Winslow Road railway station

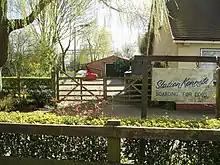
Station site in March 2005.

The station was opened by the Aylesbury and Buckingham Railway (A&BR) on 23 September 1868 as part of its route from to where it joined the Buckinghamshire Railway's Oxford to Bletchley line. The line was single track and worked from the start by the Great Western Railway, which provided a service of three trains each way daily. The A&BR, which had for some time been in a parlous financial state, was absorbed by the Metropolitan Railway with effect from 1 July 1891. From 2 April 1906, all Metropolitan services north of Harrow South Junction to Verney Junction were run by the Metropolitan and Great Central Joint Railway; this continued until 6 July 1936 when the London Passenger Transport Board, which had taken over the Metropolitan in 1933, withdrew local passenger services as an economy measure. Through services ceased entirely on 7 September 1947 and the route closed.